Café Museum

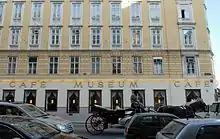
Café Museum, view from outside, Operngasse, 2012

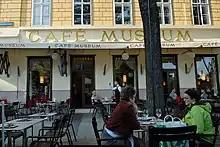
Café Museum, view from outside, Friedrichstraße, 2011

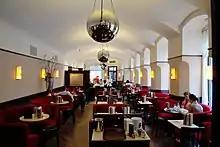
View of the interior (2012)

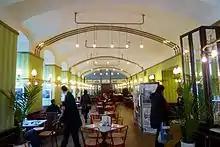
View of the interior (2009)

Café Museum is a traditional Viennese café located in the Innere Stadt first district in Vienna. The café opened in 1899. The original interior was designed by renowned architect Adolf Loos. The café became a meeting place for Viennese artists.